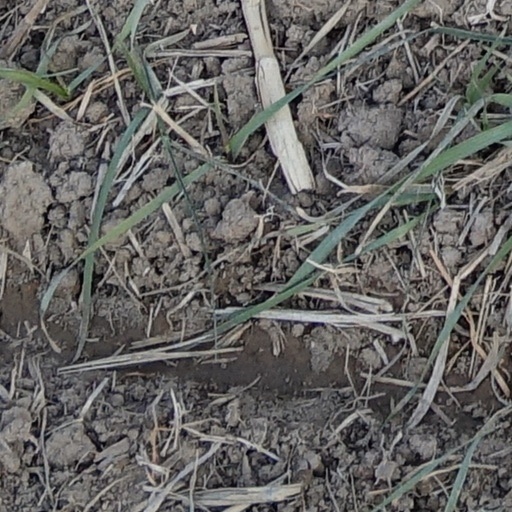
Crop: wheat